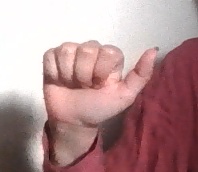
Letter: dhad